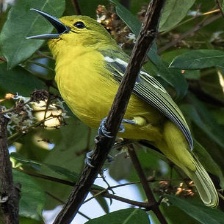
Species: COMMON IORA
Scientific name: AEGITHINA TIPHIA